Isaac Losee House

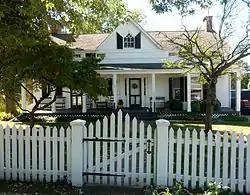

Isaac Losee House is a historic home located at Huntington in Suffolk County, New York. It is a -story, five-bay, clapboard dwelling with a gable roof. The main entrance features a shed roof porch with square columns. It was built about 1750 and representative of the early settlement of Huntington.